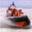
Label: ship